We Are Next of Kin

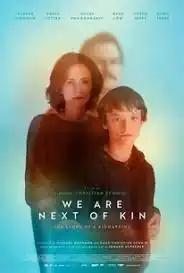

We Are Next of Kin is a 2022 German coming-of-age psychological drama film directed by Hans-Christian Schmid, based on the autobiographical book of the same name by Johann Scheerer. The story is about the kidnapping of Jan Philipp Reemtsma, but from the point of view of his son Johann, then 13 years old. Following its premiere at the 2022 Hamburg Film Festival, it was released in German cinemas on 3 November 2022.